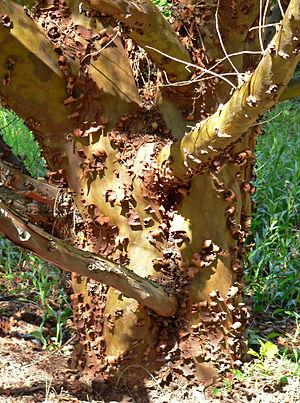
Le cyprès de Guadalupe est un arbre de la famille des Cupressaceae, originaire de l'île de Guadalupe au Mexique.